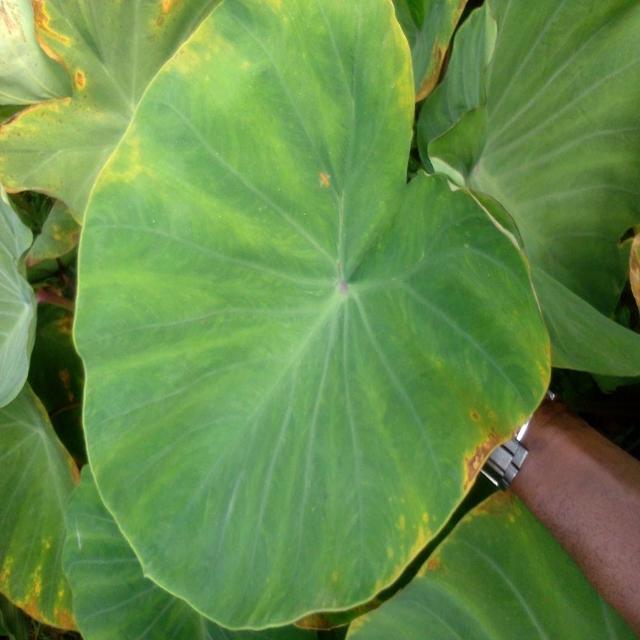
Label: Mid_Blight